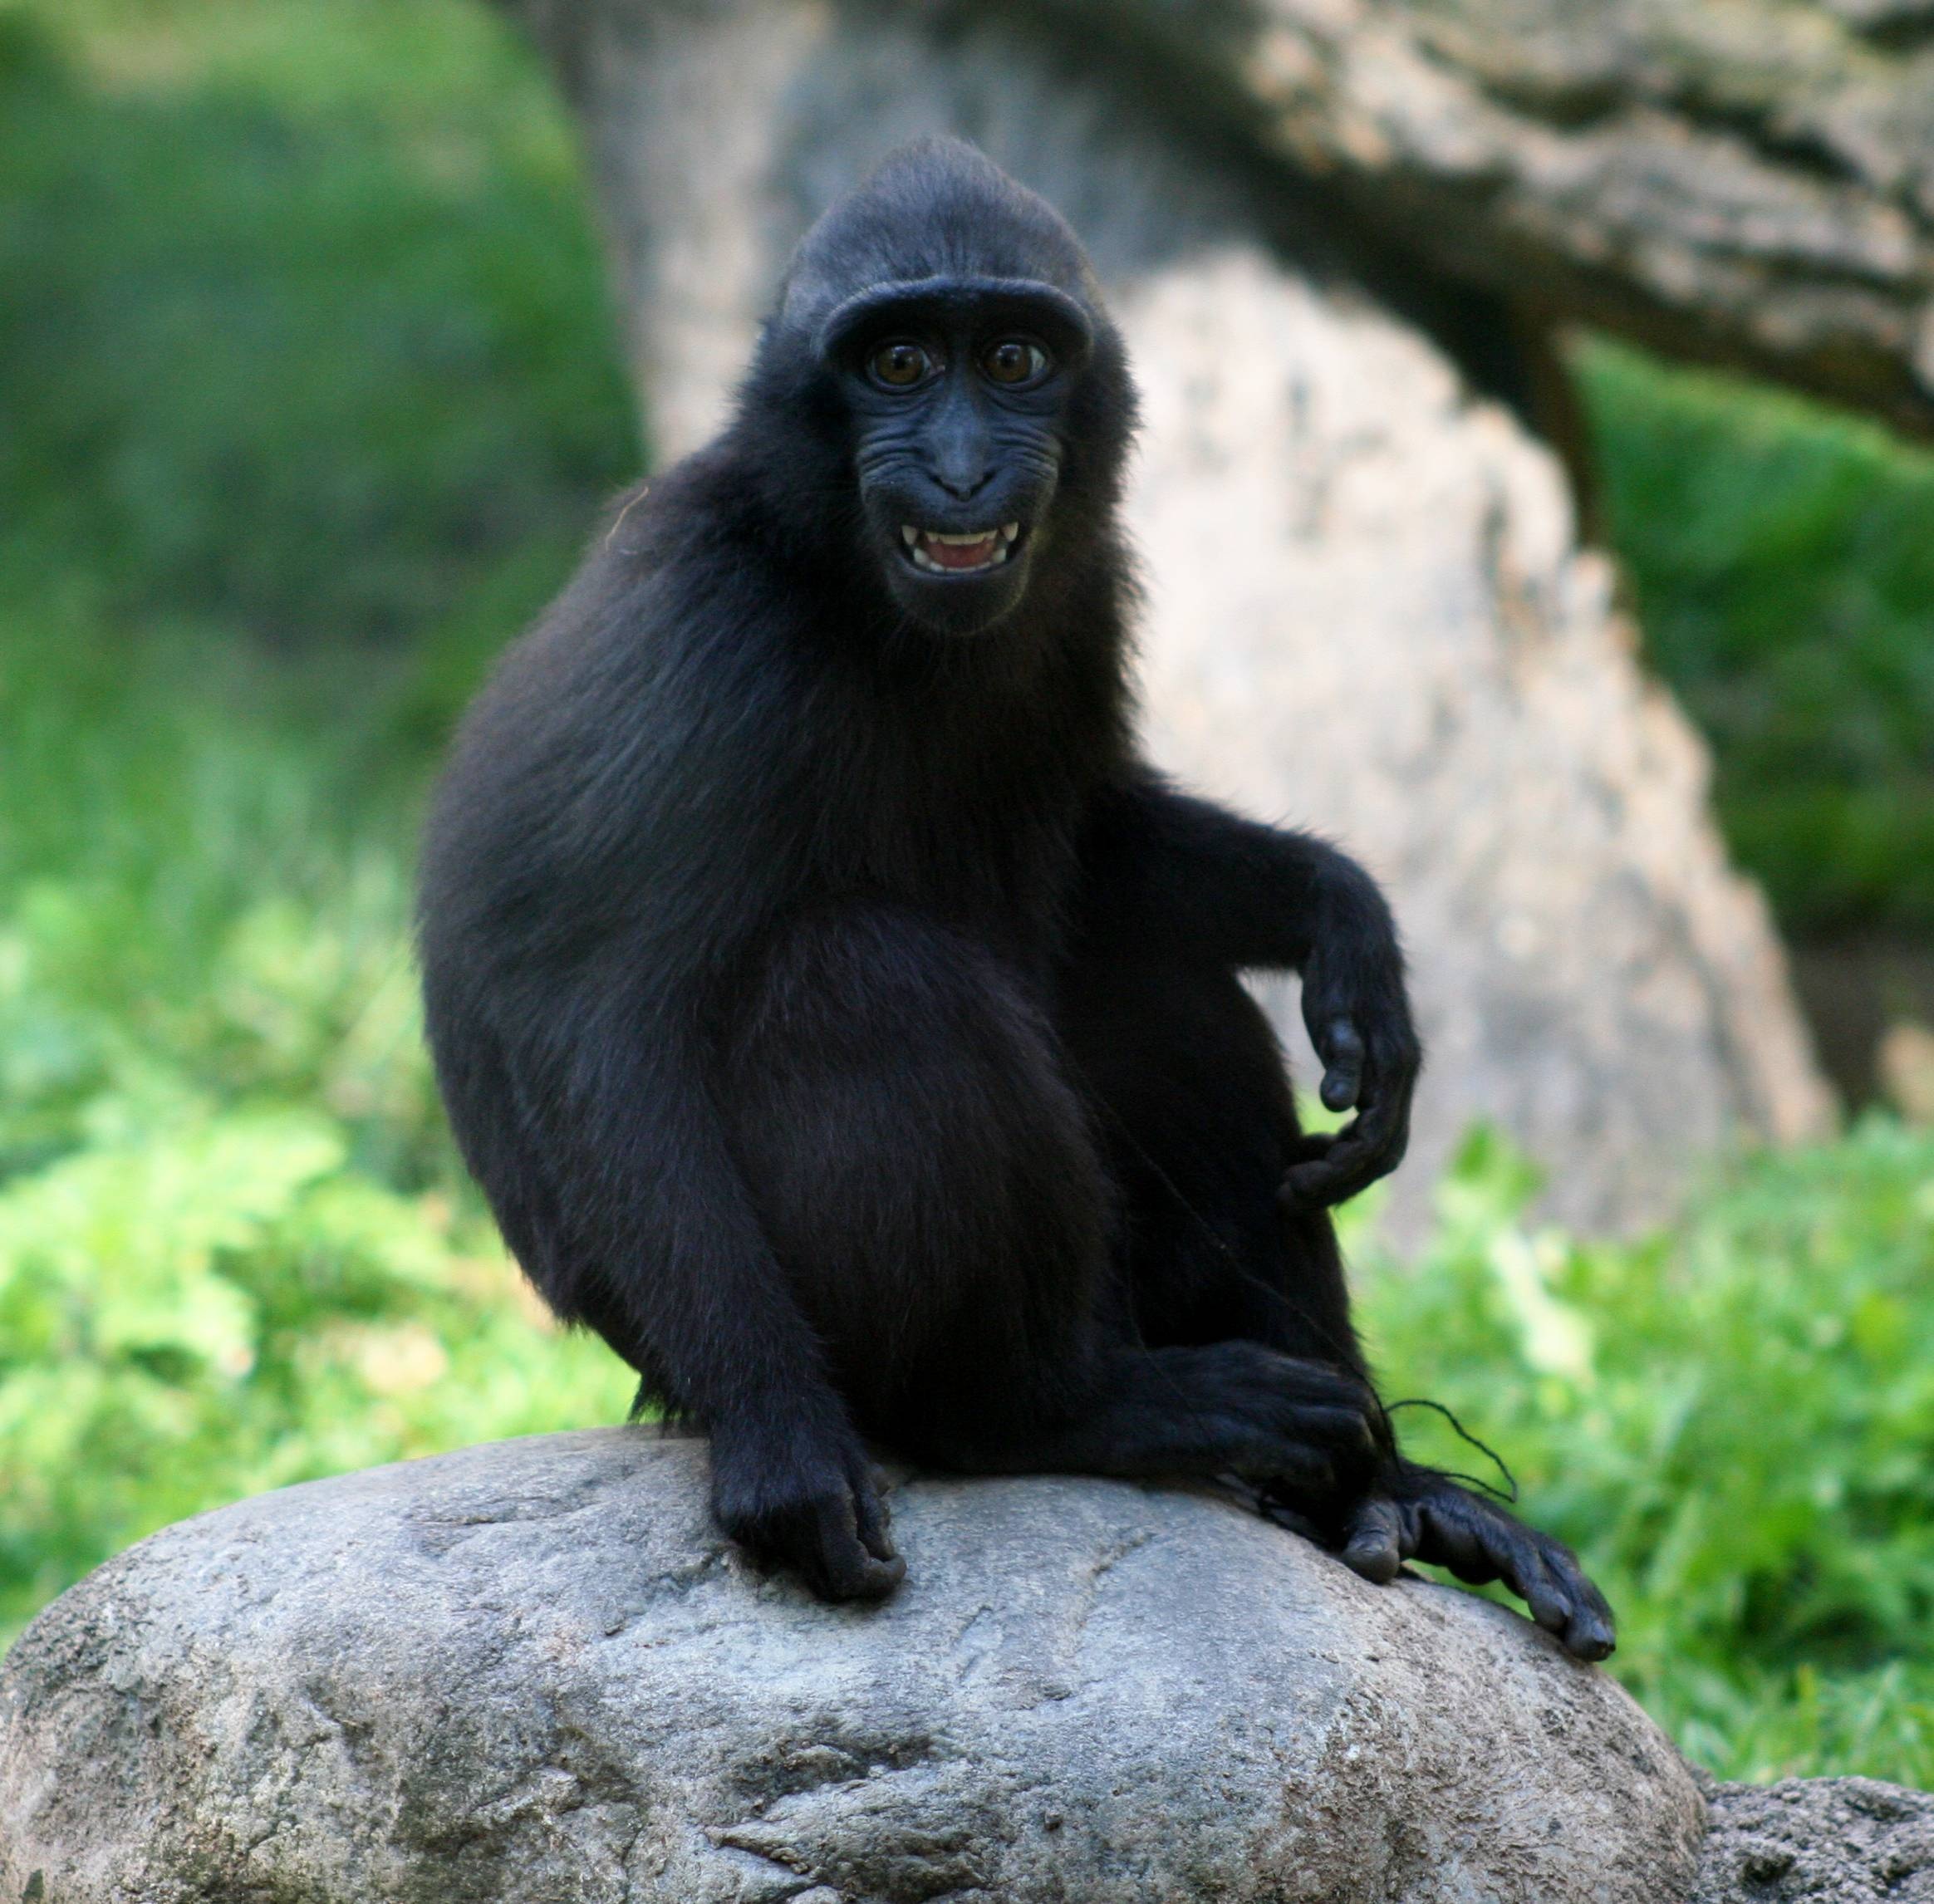
looking, wildlife, zoo, young, sitting, mammal, monkey, fauna, smile, primate, chimpanzee, vertebrate, macaque, macaca, old world monkey, western gorilla, common chimpanzee, new world monkey, macaca nigra